Mazdoor Zindabaad

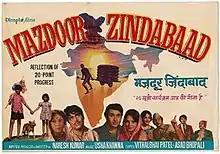

Mazdoor Zindabaad is a 1976 Bollywood film directed by Naresh Kumar.